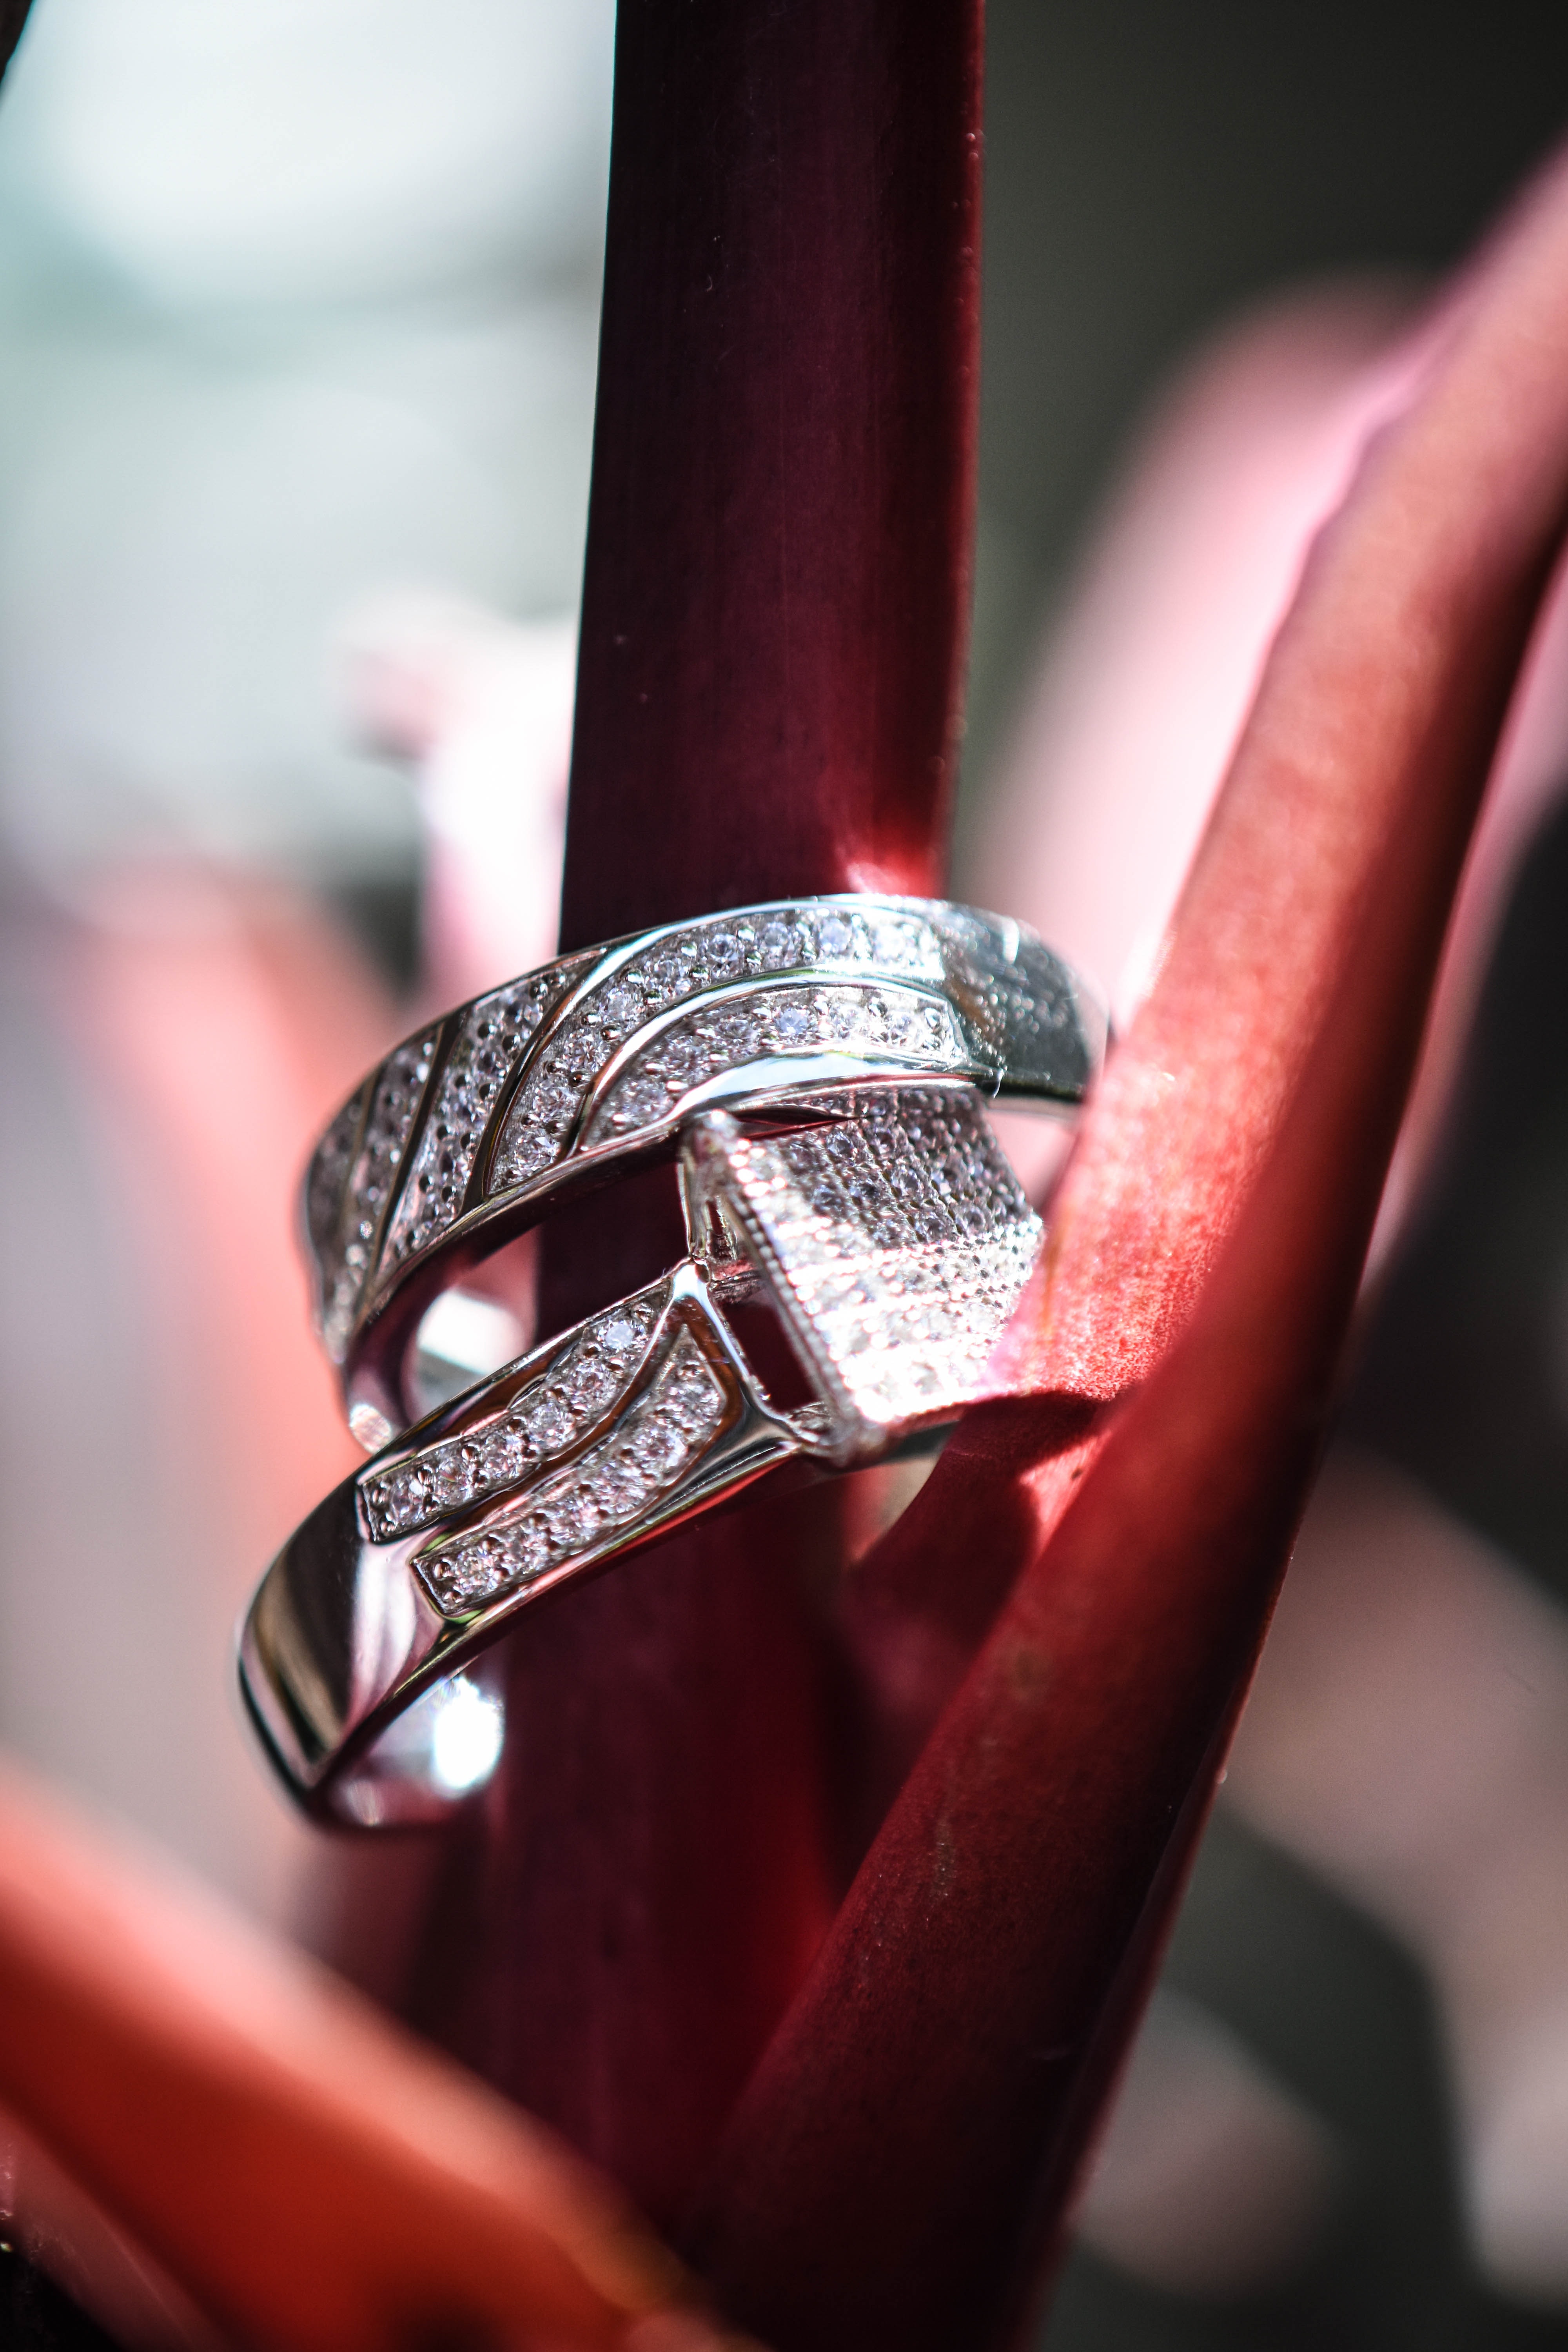
ring, red, fashion accessory, engagement ring, jewellery, wedding ring, close up, finger, macro photography, wedding ceremony supply, diamond, engagement, metal, gemstone